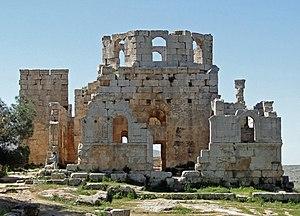
Le baptistère du sanctuaire de Saint-Siméon le Stylite, Syrie
L'architecture paléochrétienne désigne la plus ancienne période de l'architecture chrétienne, qui s'est développée dans l'Empire romain dans l'Antiquité tardive.
Le monastère Saint-Siméon-le-Stylite, aussi appelé le château de Siméon, est un monastère paléochrétien en ruines qui se trouve à 30 kilomètres au nord-ouest de la ville d'Alep dans le nord de la Syrie. C'est un exemple remarquable de l'architecture du Vᵉ siècle qui comprend l'église de pèlerinage et le village d'hébergement. Il est construit autour de la colonne où vivait le stylite saint Siméon.